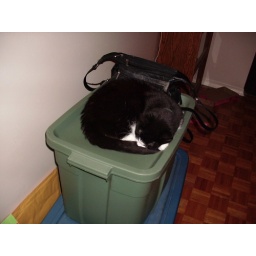
Here is Lucky sitting on the box that our Christmas decorations were in